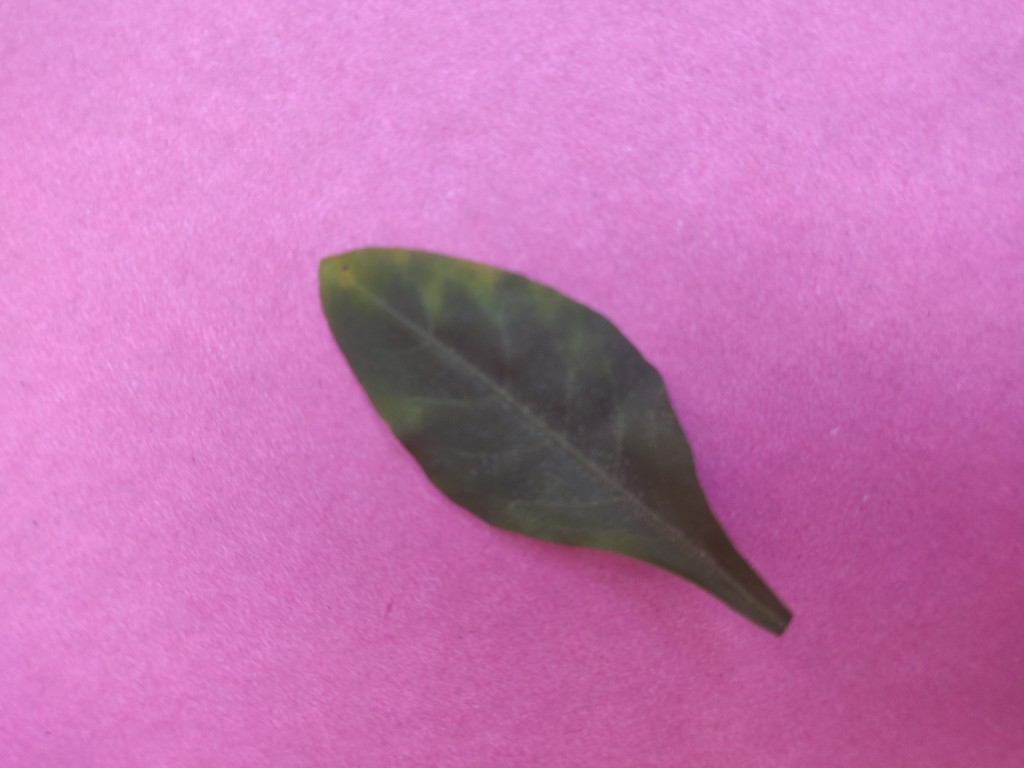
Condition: Unhealthy
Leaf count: single
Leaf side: front